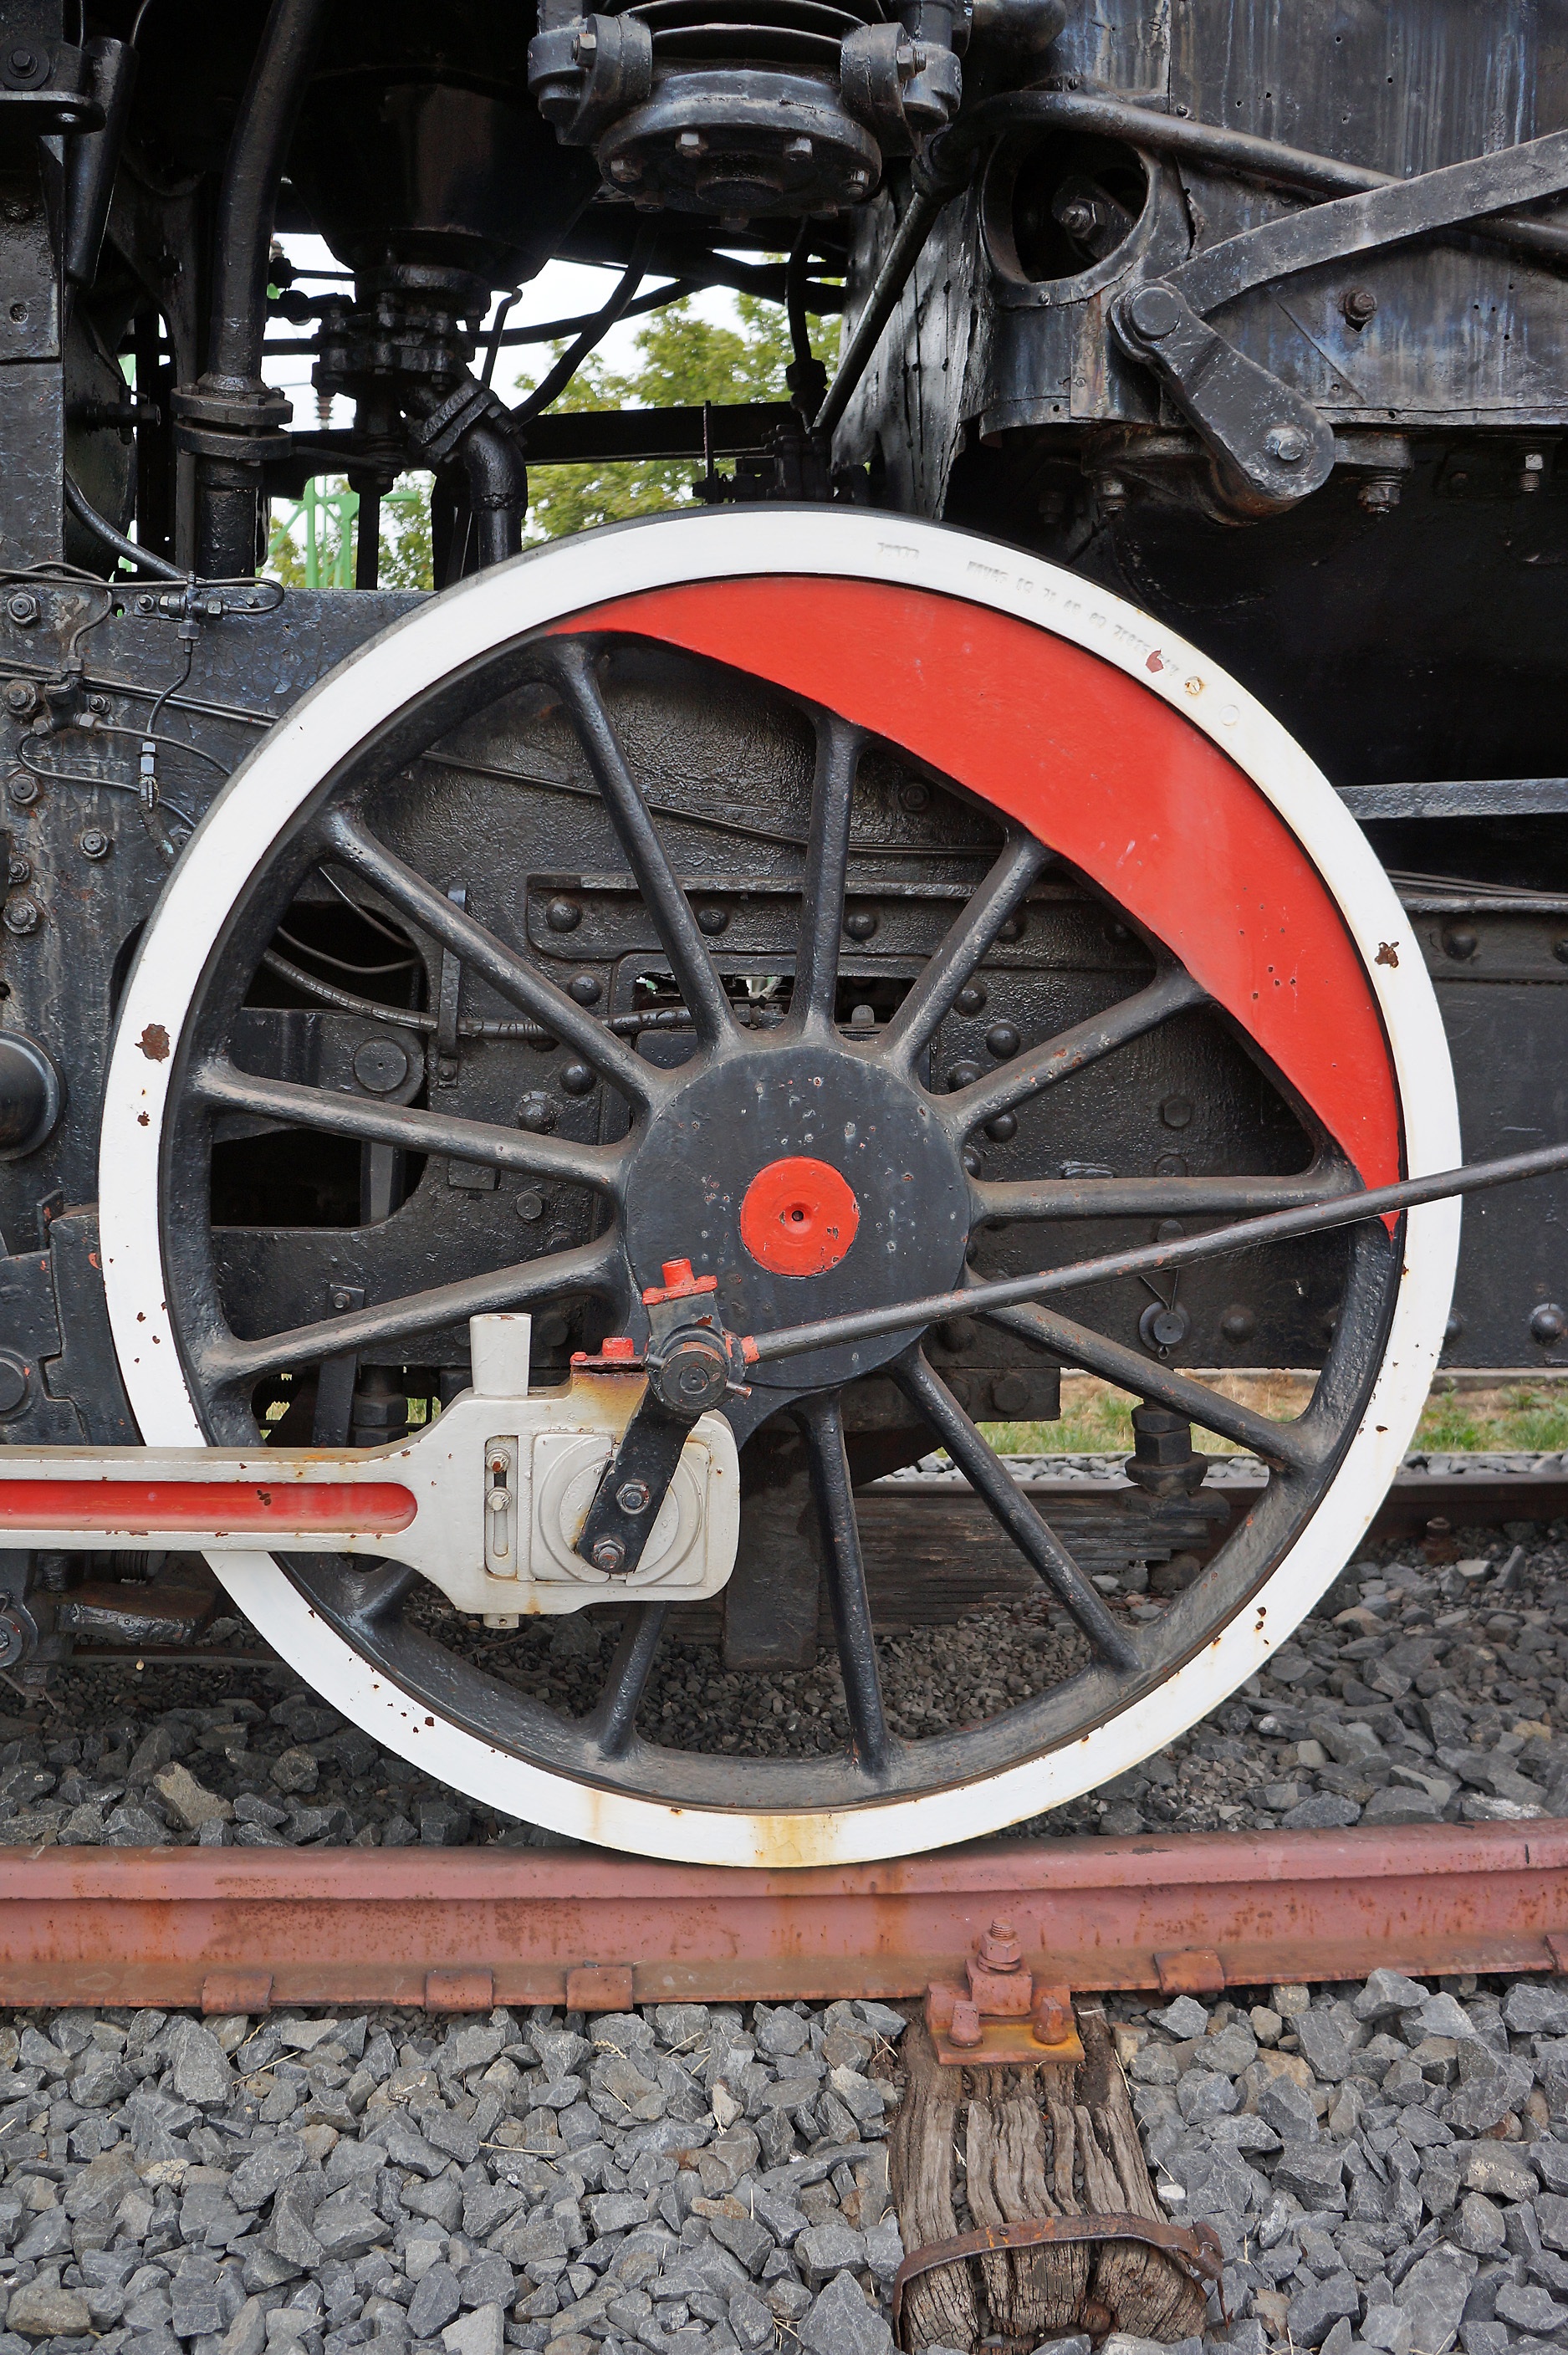
wheel, old, bicycle, rail, train, vehicle, spoke, tire, rim, steam engine, automotive tire